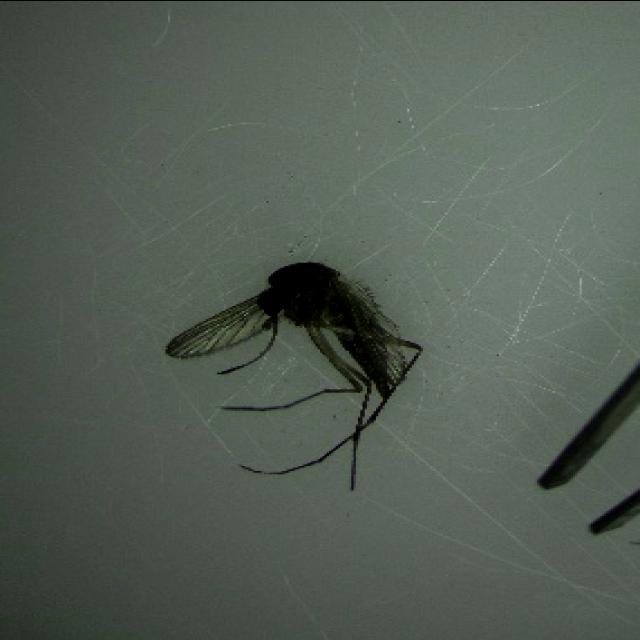
Species: aedes_vexans